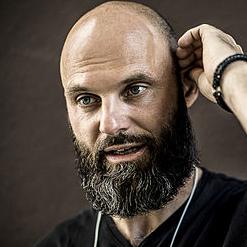
Age: 41